Pioneer (train)

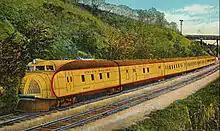
Postcard depiction of the M-10001 trainset in 1939.

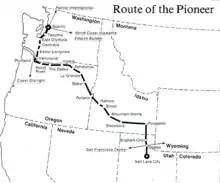
1977 map of the "Pioneer" route

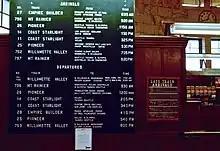
The arrivals and departures board inside Portland Union Station in 1981, listing the "Pioneer", among other trains

In the 1960s, prior to the creation of Amtrak, two Union Pacific Railroad streamliners provided service to Portland via Boise: the "City of Portland" (from Chicago) and the "Portland Rose" (from Kansas City). Amtrak did not retain either train in 1971—preferring the "Empire Builder" for Chicago–Pacific Northwest service—with the result that train travel between the Pacific Northwest and Denver required either going west to California or east to Chicago.